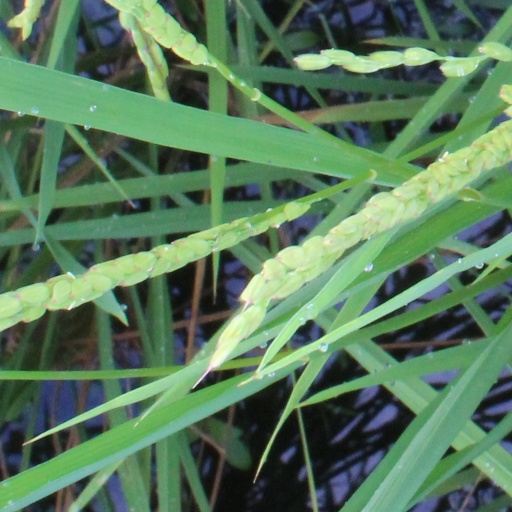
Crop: rice